Samuel Parr

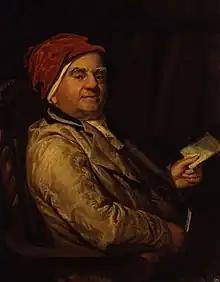
Samuel Parr by George Dawe

Towards the close of 1785, he decided to leave Norwich – principally because his post as headmaster did not pay well but required a great deal of his time. In addition, in 1780, he was presented to the small rectory of Asterby in Lincolnshire, and three years later the vicarage of Hatton near Warwick. The first of these was worth £36 a year; the latter, however, around £100. He duly then resigned the former in favour of his curate at Hatton. These posts gave him both better pay and more free time with which to tutor privately and derive more income from those endeavours.